General debate of the seventy-eighth session of the United Nations General Assembly

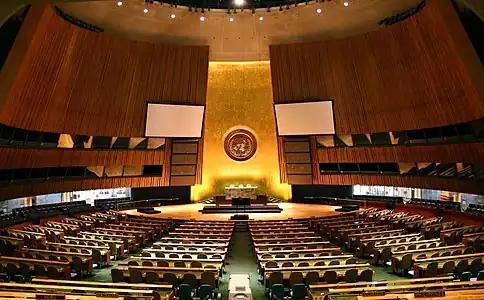
General Assembly Hall at United Nations Headquarters, New York City

The General debate of the seventy-eighth session of the United Nations General Assembly (UNGA) opened on 19 September and ran until 26 September 2023. Leaders from a number of member states addressed the UNGA.